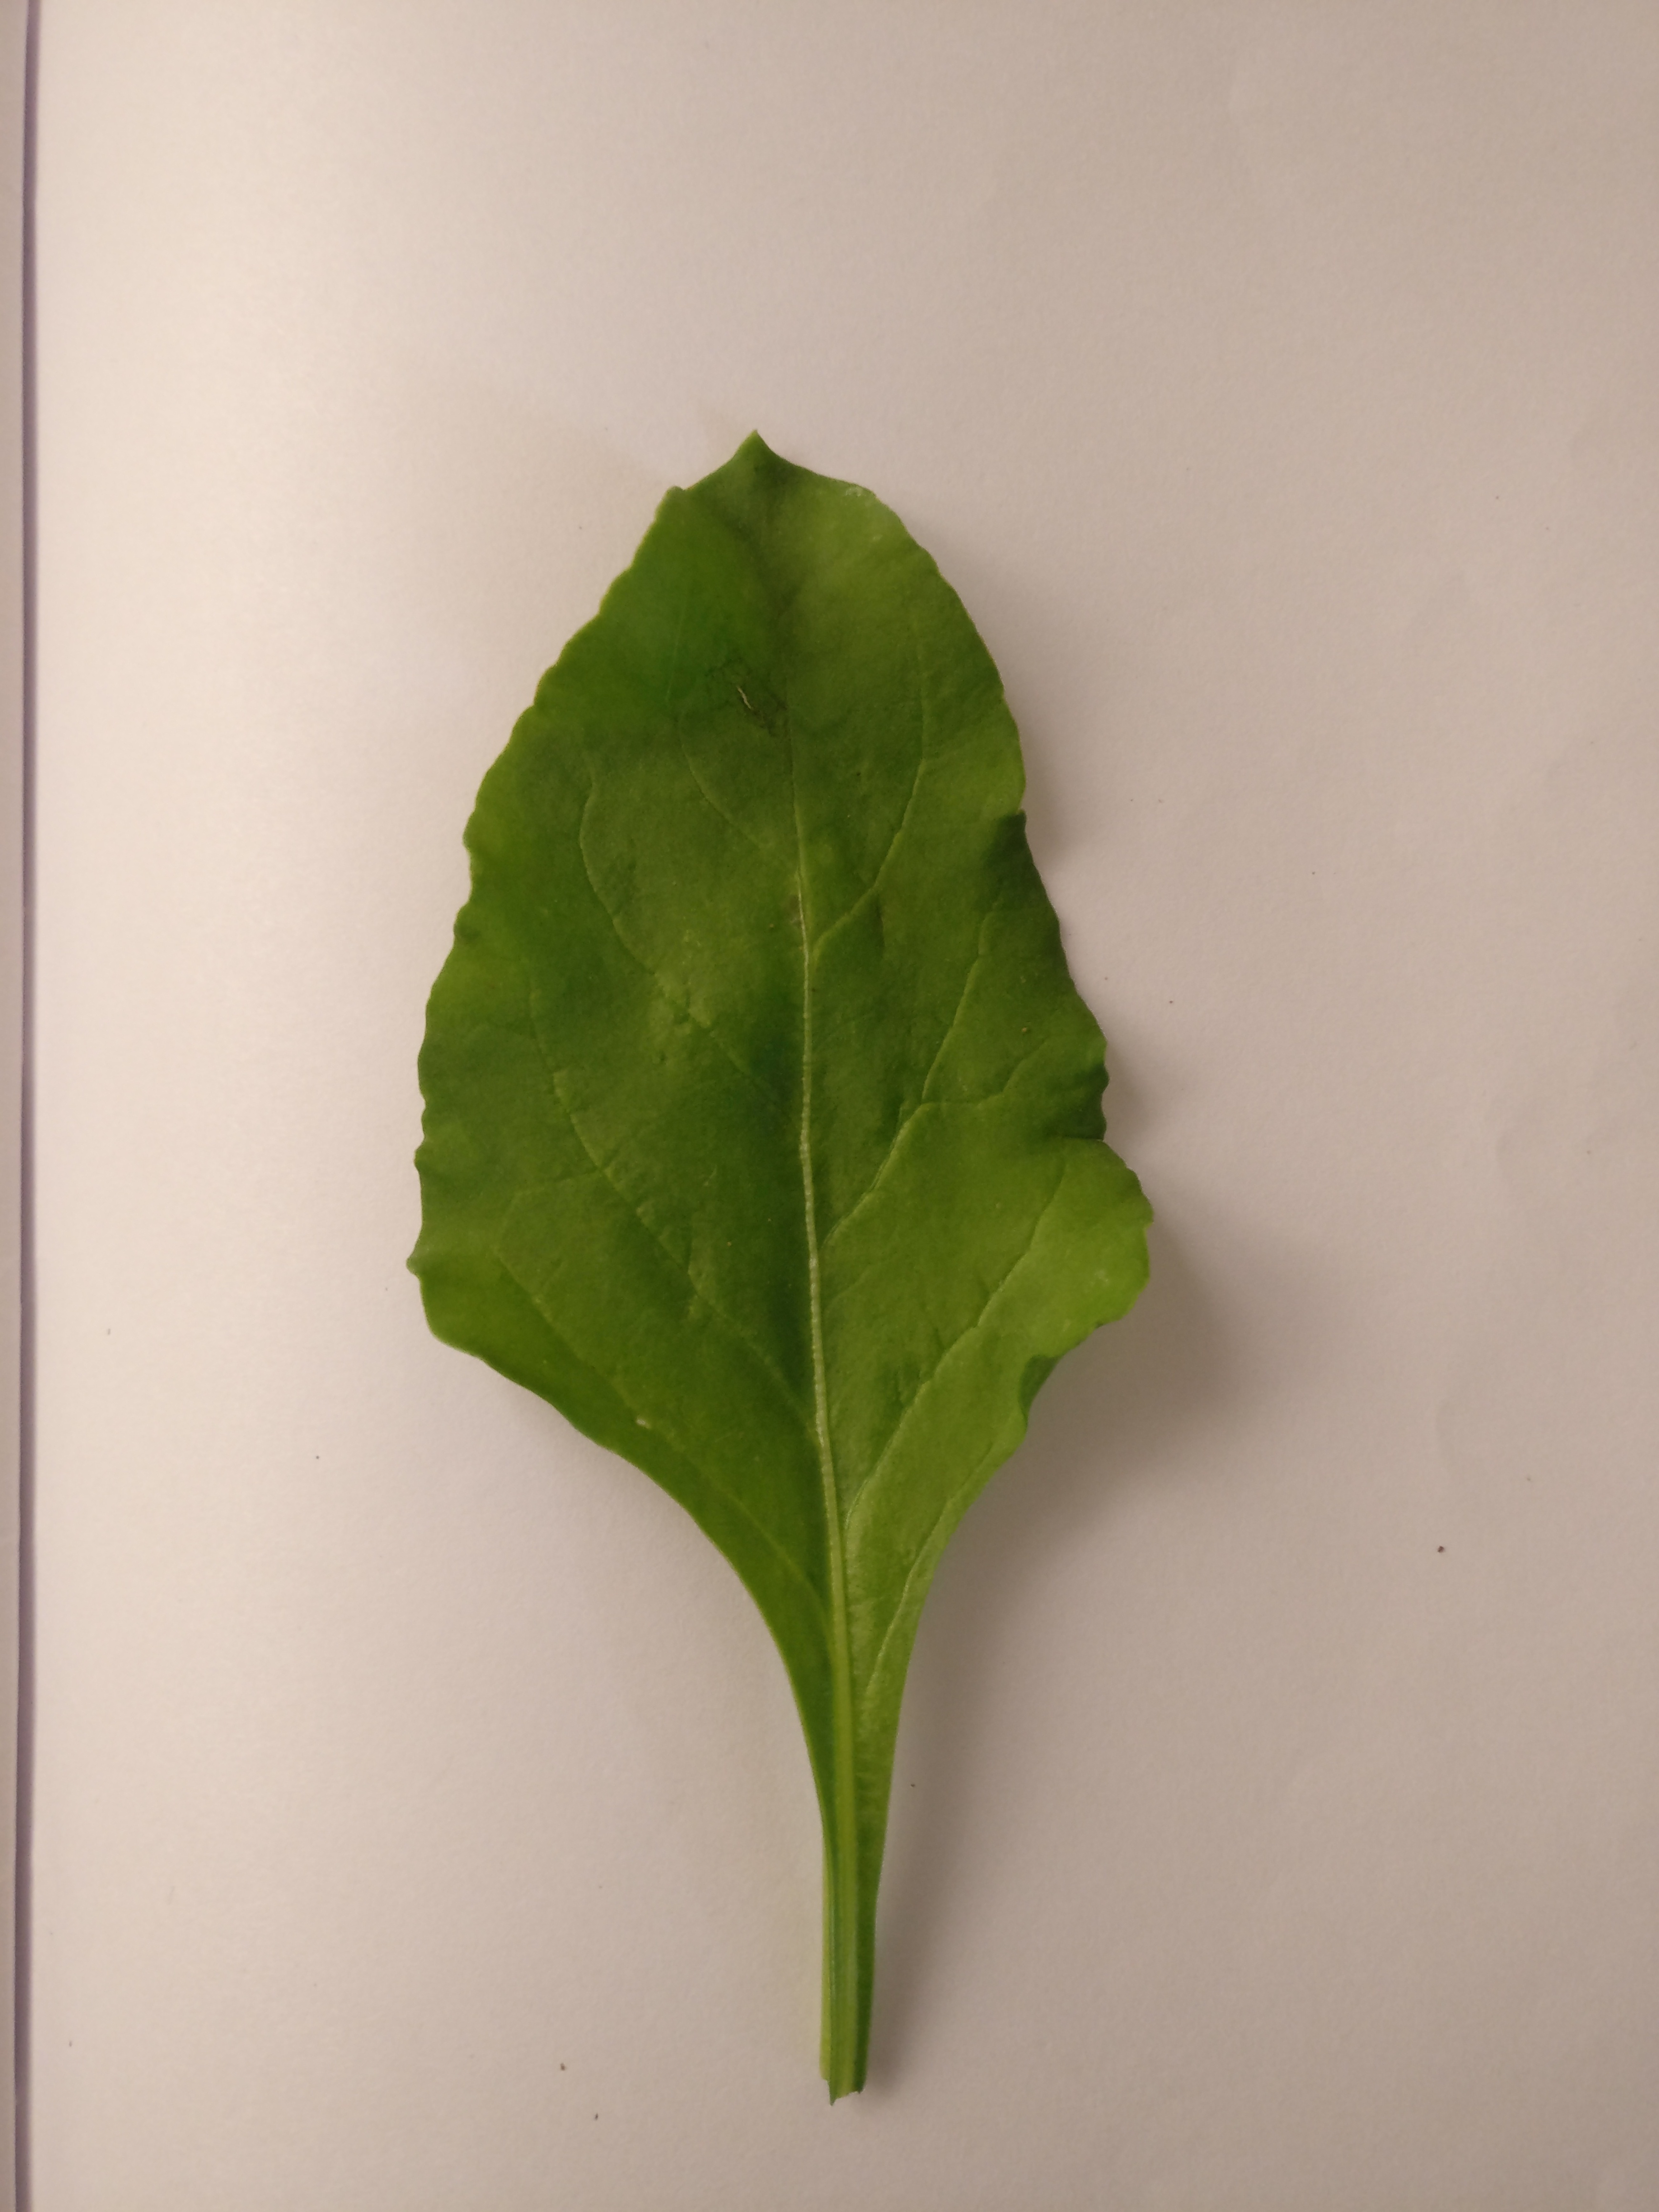
Plant: Palak(Spinach)